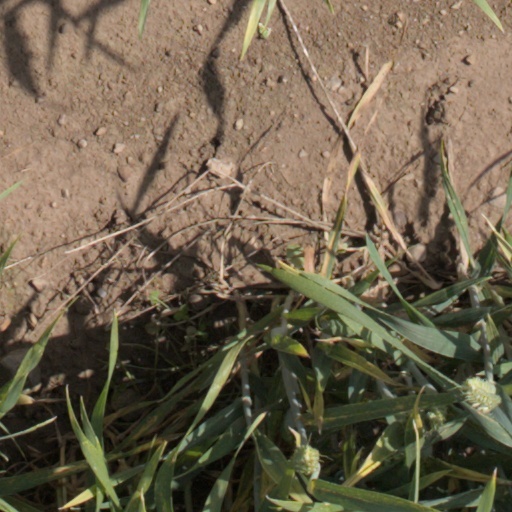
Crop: wheat